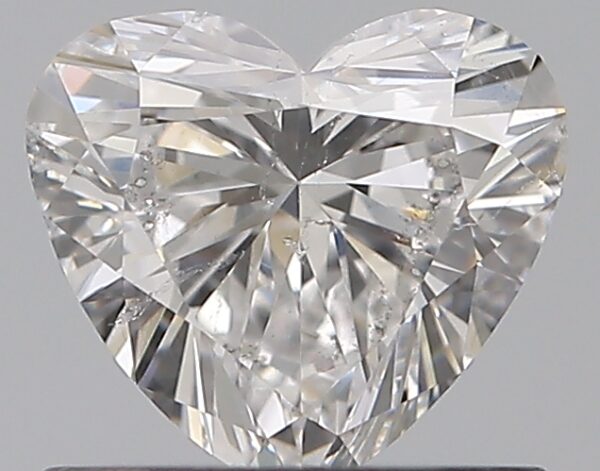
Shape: heart
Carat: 0.59
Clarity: SI2
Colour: E
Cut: EX
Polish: EX
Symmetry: EX
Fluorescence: N
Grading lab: GIA
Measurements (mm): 5.31 x 5.9 x 3.24